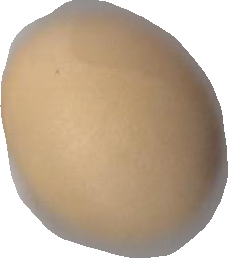
Variety: Dega